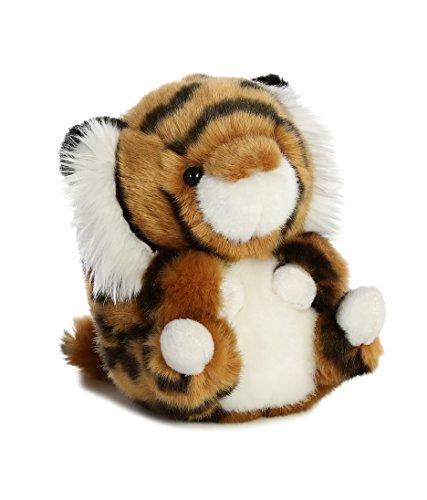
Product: Aurora World Rolly Pet Terrific Tiger Plush
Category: Toys & Games | Stuffed Animals & Plush Toys | Stuffed Animals & Teddy Bears
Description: Soft plush and a squeezable round body make them perfect pets for cuddling.
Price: $7.00
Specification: ProductDimensions:4x4x5inches|ItemWeight:4ounces|ShippingWeight:4ounces(Viewshippingratesandpolicies)|DomesticShipping:ItemcanbeshippedwithinU.S.|InternationalShipping:ThisitemcanbeshippedtoselectcountriesoutsideoftheU.S.LearnMore|ASIN:B01N6WM6YF|Itemmodelnumber:16829|Manufacturerrecommendedage:3yearsandup